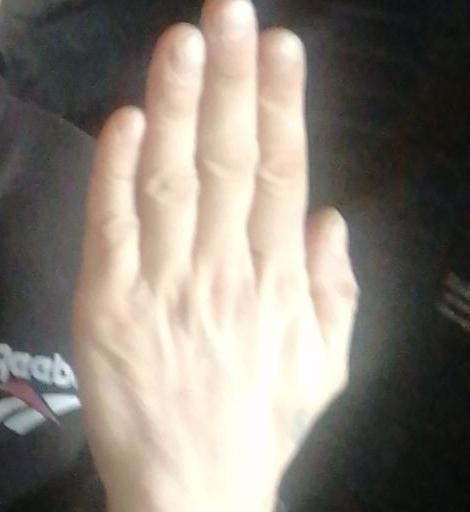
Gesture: stop_inverted